Al Waab

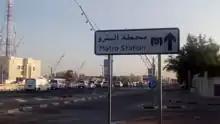
Sign indicating the metro station on Al Waab Street.

Al Waab is a district in the municipality of Al Rayyan in Qatar. The district has witnessed tremendous growth beginning in the mid-1990s, resulting in the construction of numerous residential compounds to house expatriates, villas, and commercial and medical developments. It is a district of Al Rayyan City, which, in turn, is a part of the Doha Metropolitan Area.